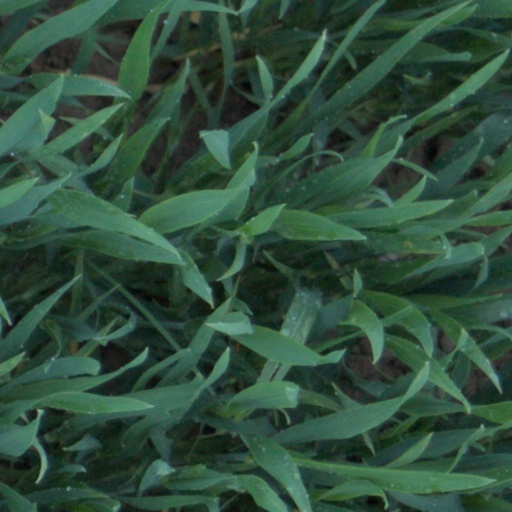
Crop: wheat